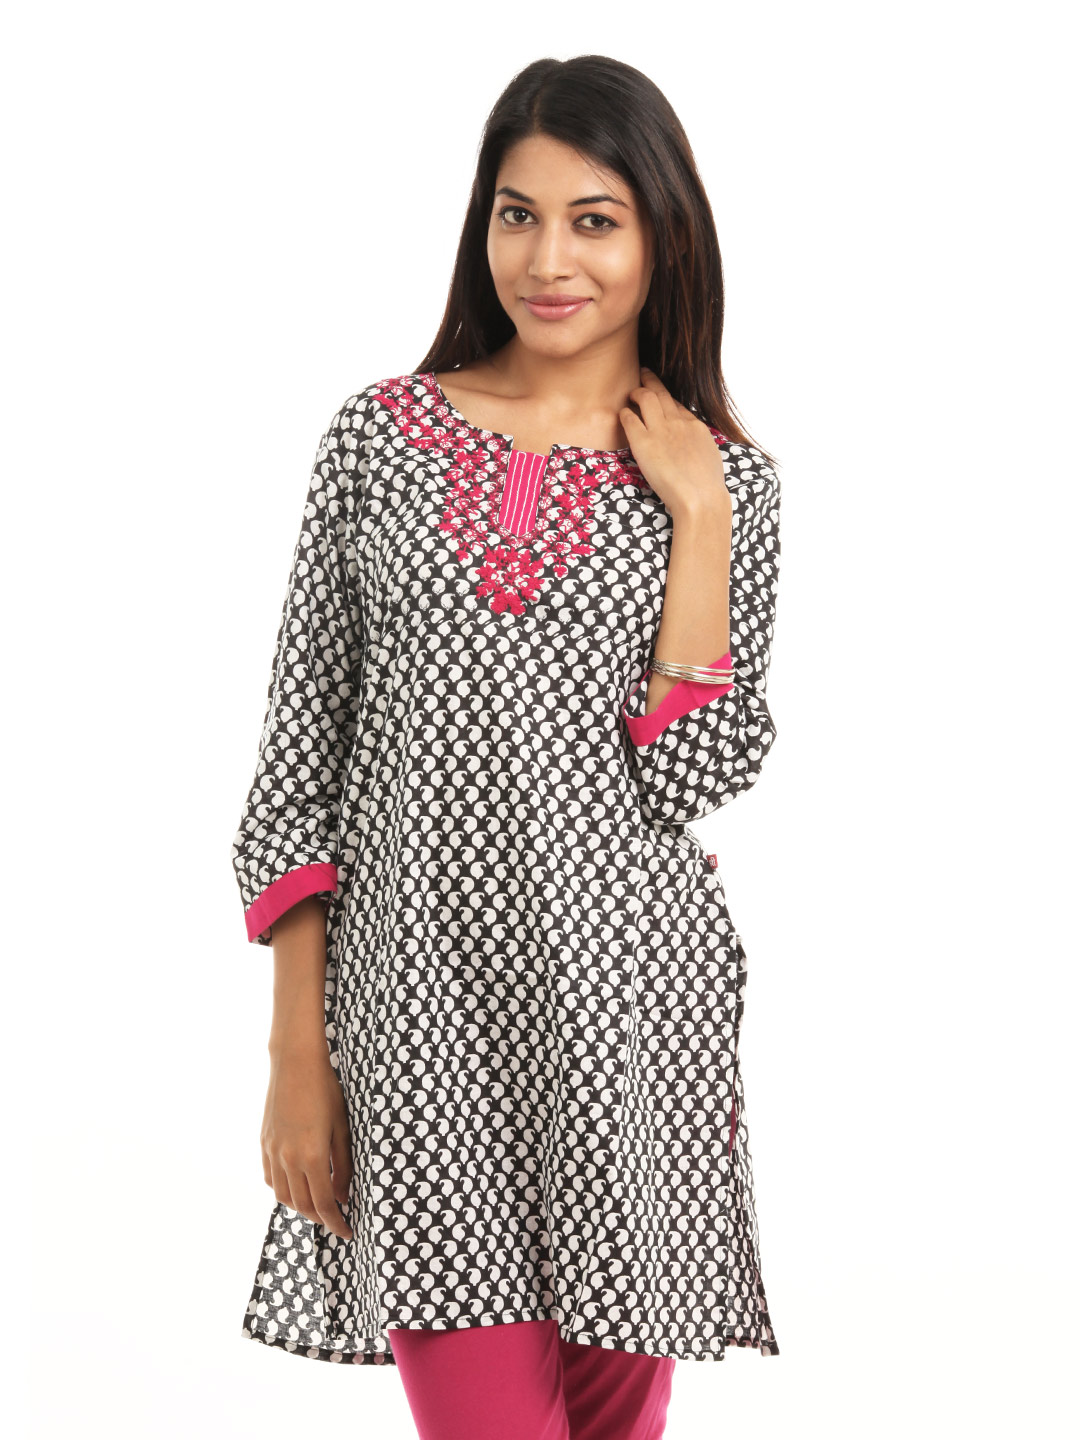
Shree Women Black & White Kurta
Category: Apparel / Topwear / Kurtas
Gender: Women
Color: Black
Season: Summer 2012
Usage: Ethnic